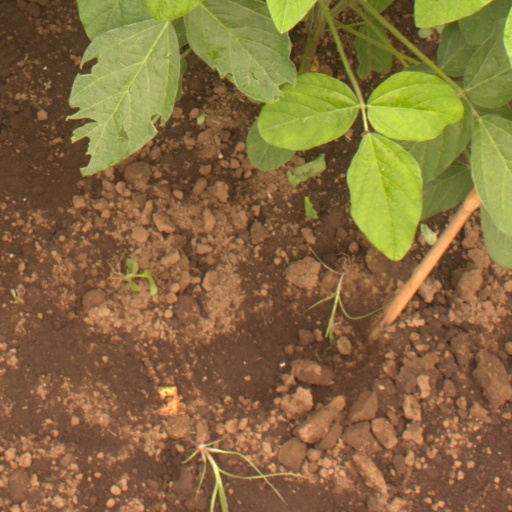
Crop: soybean